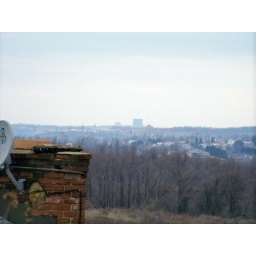
Atop a hill along Williamsport Rd. between Elizabeth and Monongahela, Pittsburgh can be spotted in the distance.